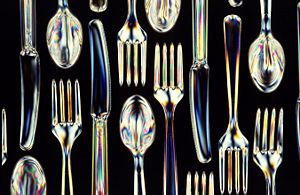
Plast
Bestik af biologisk nedbrydeligt plast
Plast, kunststof er en betegnelse for en række materialer, almindeligvis baseret på mineralolie fra undergrunden. Råproduktet blandes med forskellige stoffer alt efter hvilke egenskaber materialet skal have, bl.a. hårdhed, elasticitet, resistens mod UV-stråling og farve.